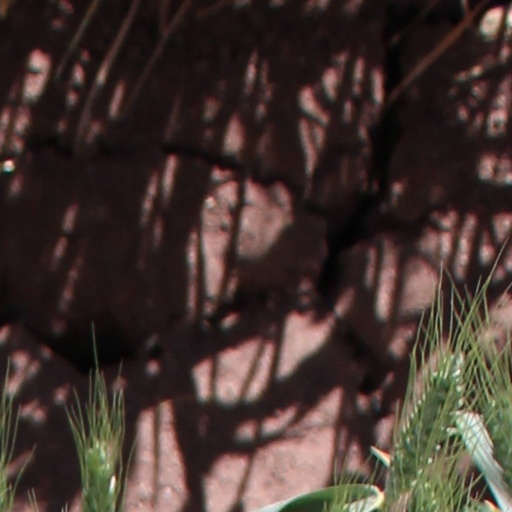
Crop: wheat